Medrie MacPhee

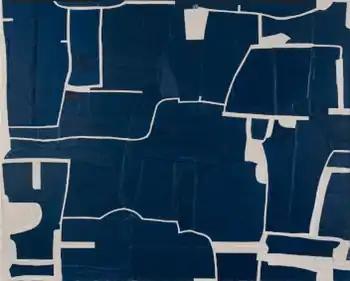
Medrie MacPhee, "610-3356", Plywood and existing architecture, fourth floor opening dimensions: 84" × 16", 2008.

Medrie MacPhee (born 1953) is a Canadian-American painter based in New York City. She works in distinct painting and drawing series that have explored the juncture of abstraction and representation, relationships between architecture, machines, technology and human evolution, and states of flux and transformation. In the 1990s and 2000s, she gained attention for metaphorical paintings of industrial subjects and organic-machine and bio-technological forms. In later work, she explored architectural instability before turning to semiotically dense canvases combining compartments of color and collaged pieces of garments fit together like puzzles, which "New York Times" critic Roberta Smith described as "powerfully flat, more literal than abstract" with "an adamant, witty physicality."